Belly River Group

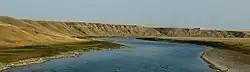
Belly River beds exposed along the Oldman River

The Belly River Group is a stratigraphic unit of Late Cretaceous age in the Western Canadian Sedimentary Basin.